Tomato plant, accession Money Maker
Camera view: tilt-top (135 deg); turntable rotation: 240 degrees
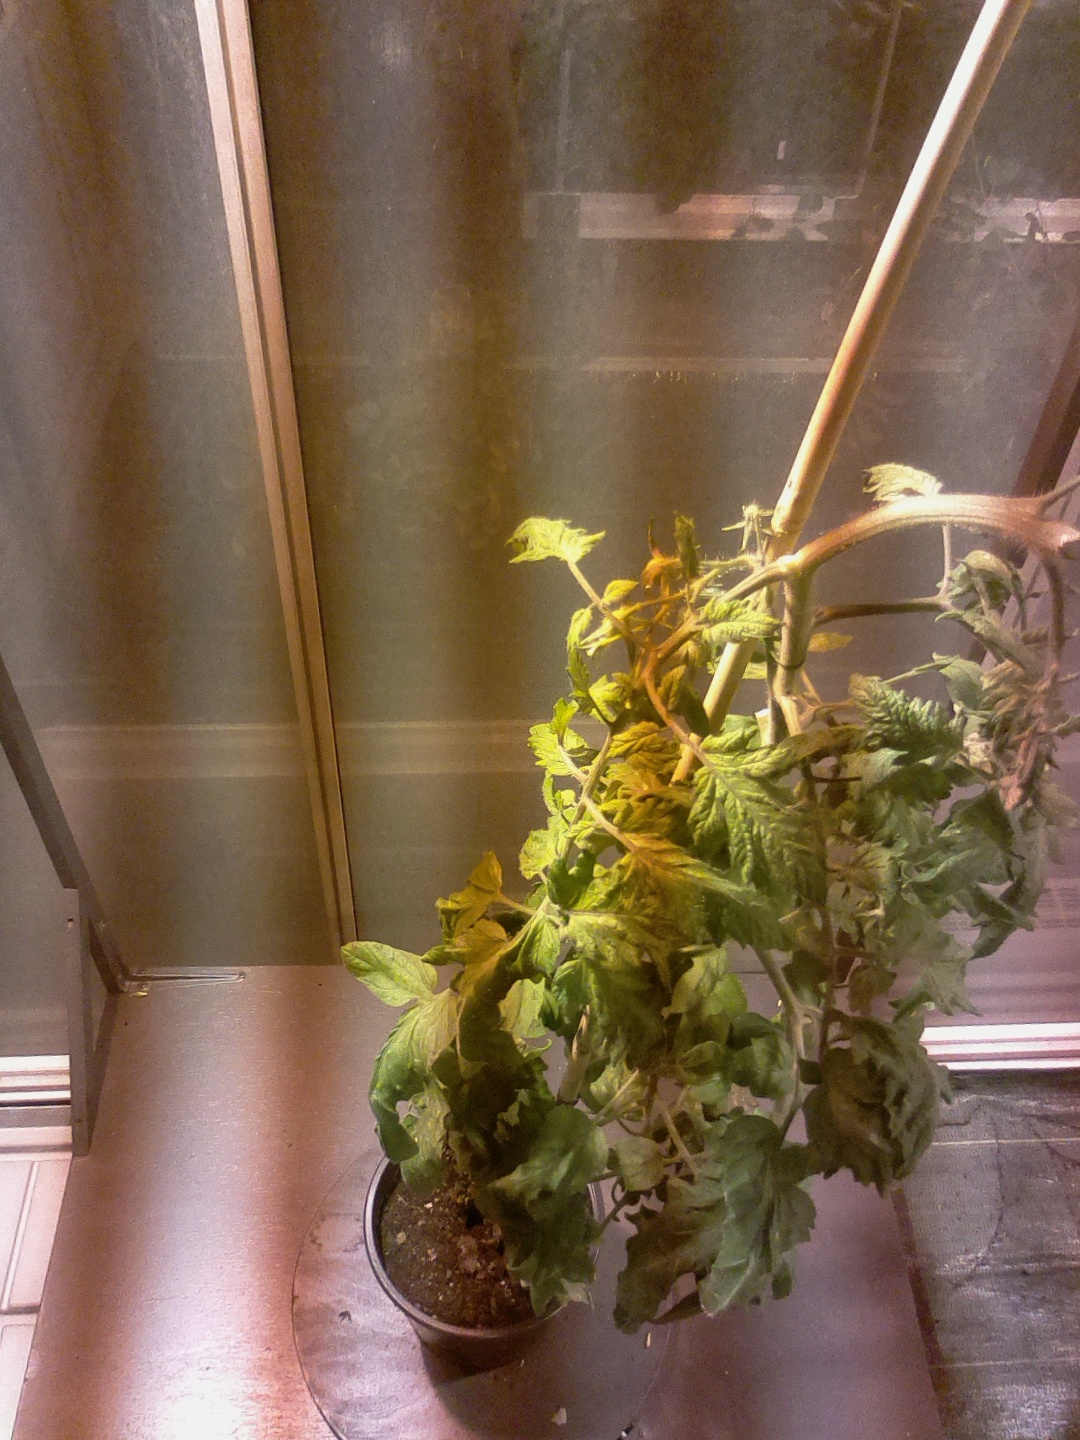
BBCH growth stage 75: 50%-60% of final fruit size